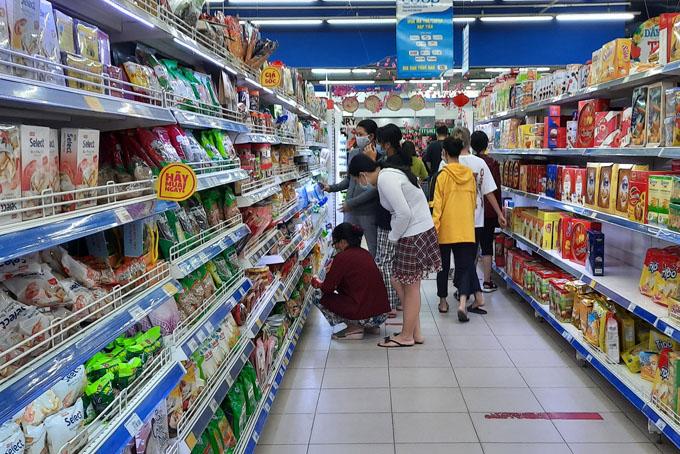
đây là khung cảnh giữa hai kệ hàng của một siêu thị